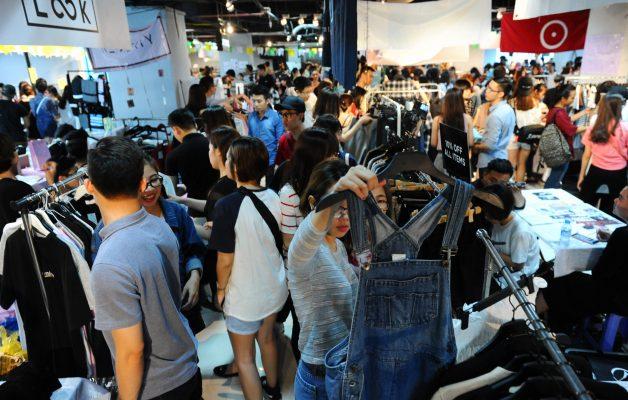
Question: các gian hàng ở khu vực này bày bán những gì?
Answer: bày bán các loại quần áo, vải vóc